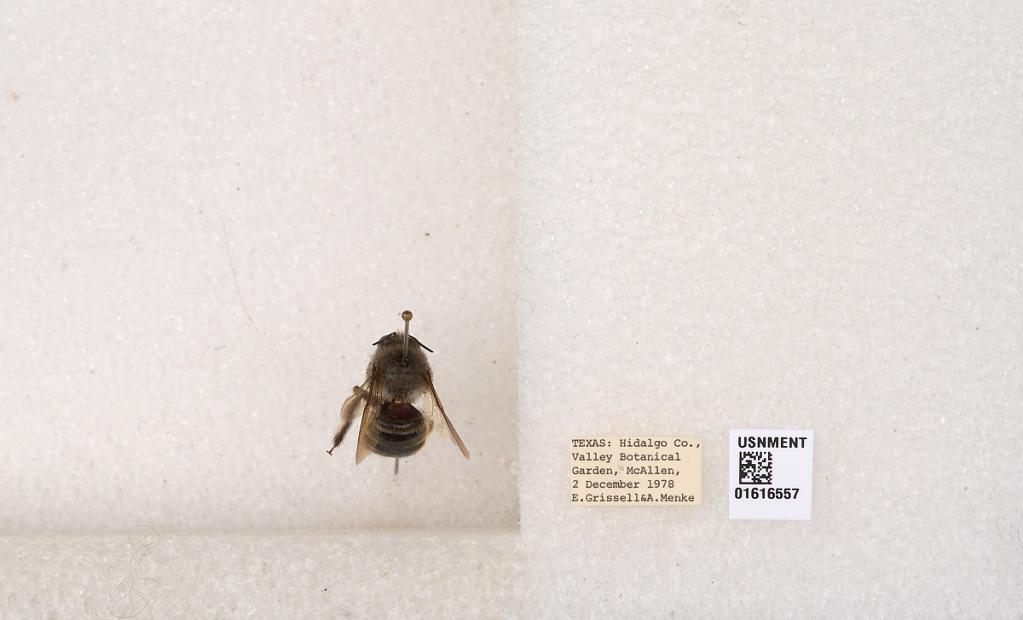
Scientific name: Xylocopa (Notoxylocopa) tabaniformis parkinsoniae Cockerell
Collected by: E. Grissell & A. Menke
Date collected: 1978-12-2
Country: United States
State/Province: Texas
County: Hidalgo
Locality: Valley Botanical Garden, McAllen